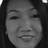
Emotion: happy